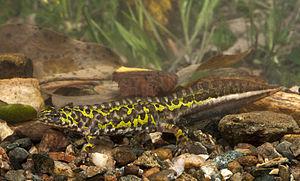
Triturus pygmaeus est une espèce d'urodèles de la famille des Salamandridae.